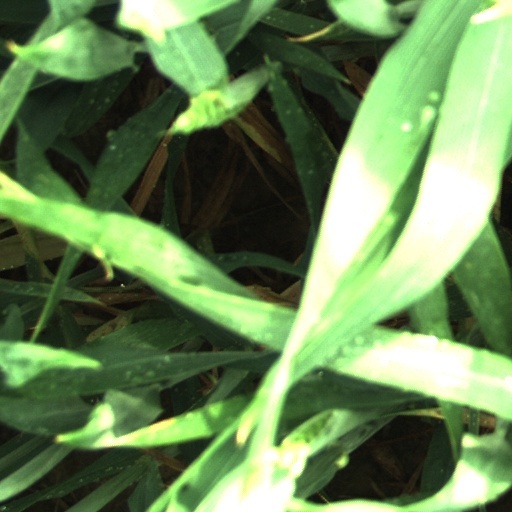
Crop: wheat